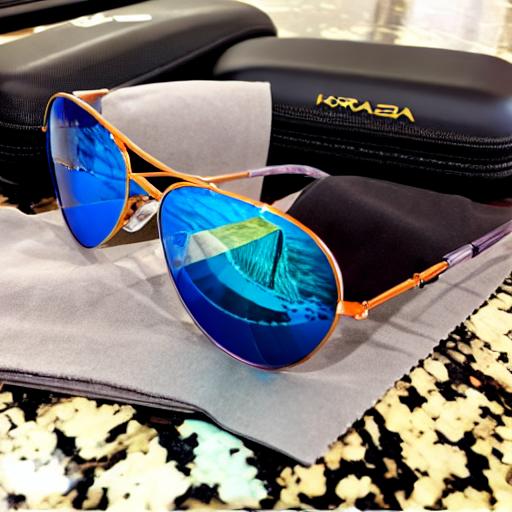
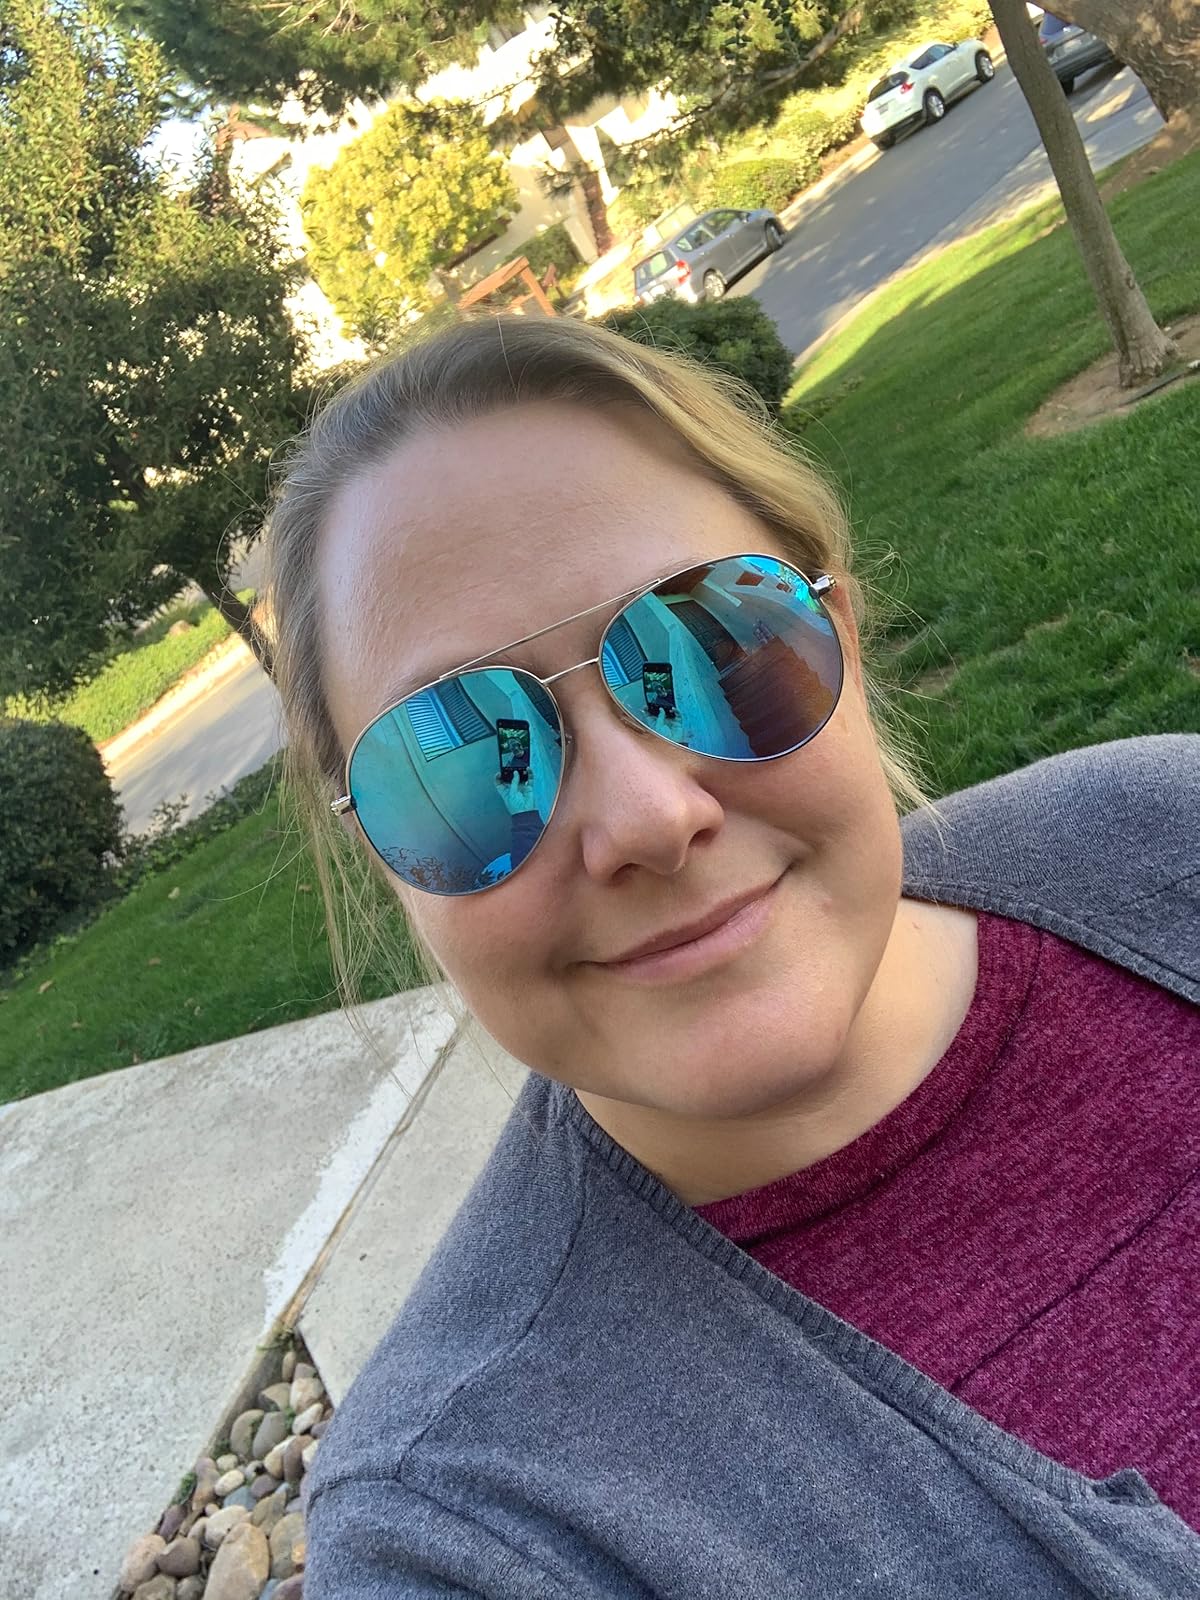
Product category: accessories_sunglasses
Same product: no